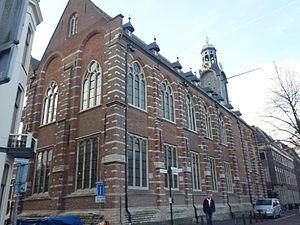
L'université de Leyde ou de Leiden est la plus ancienne des universités néerlandaises. Basée à Leyde mais possédant un campus à La Haye.